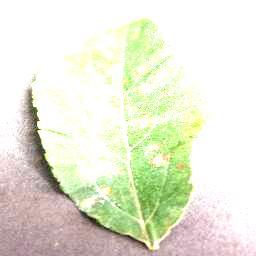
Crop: apple
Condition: cedar_rust